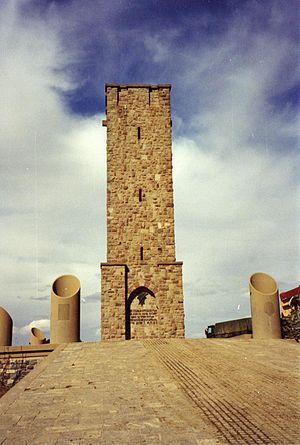
Le monument de Kosovo Polje
La bataille de Kosovo Polje, est une bataille qui opposa l'Empire ottoman à une coalition de princes chrétiens des Balkans, le 15 juin 1389, au Kosovo, sur le « champ des Merles ». Les principaux contingents de la coalition étaient ceux du prince serbe Lazar Hrebeljanović et du roi de Bosnie Tvrtko Iᵉʳ. Ces troupes auraient été renforcées d'autres contingents chrétiens des Balkans, dont des Albanais, des Valaques, des Hongrois et des Croates.
Les entités spatiales historico-culturelles constituent l'une des quatre catégories de classement des monuments historiques de la Serbie. L'inventaire, élaboré et publié par l'Institut pour la protection du patrimoine de la République, recense 72 ensembles protégés.
Gazimestan est le nom d'un monument commémorant la bataille de Kosovo Polje, qui s'est déroulée le 15 juin 1389. Il est situé au Kosovo, dans la commune d'Obiliq/Obilić, district de Pristina ou district de Kosovo. Il a été construit en 1953, à l'époque de la République fédérative socialiste de Yougoslavie. C'est une œuvre de l'architecte Aleksandar Deroko, qui lui a donné la forme d'une tour médiévale. Le monument figure sur la liste des entités spatiales historico-culturelles d'importance exceptionnelle de la République de Serbie.
Obiliq en albanais et Obilić en serbe latin {en serbe cyrillique : Обилић ; autre nom albanais : Kastriot) est une ville et une commune/municipalité du Kosovo qui fait partie du district de Pristina ou du district de Kosovo. Selon le recensement kosovar de 2011, la commune compte 21 549 habitants et la ville intra muros 6 864.
Cet article propose une liste des monuments culturels du Kosovo. Elle intègre des monuments inscrits dans les registres de l'Institut pour la protection du patrimoine de la République de Serbie et sur la liste de l'Académie serbe des sciences et des arts, en tant que le Kosovo est encore considéré comme une province autonome par la Serbie et une partie de la communauté internationale ; parallèlement le Kosovo, qui a proclamé son indépendance en 2008, a établi une liste provisoire de monuments culturels.